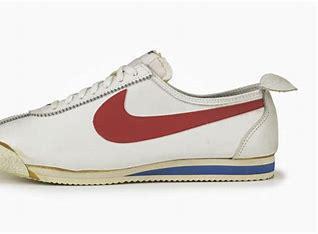
Brand: Nike
Model: Cortez